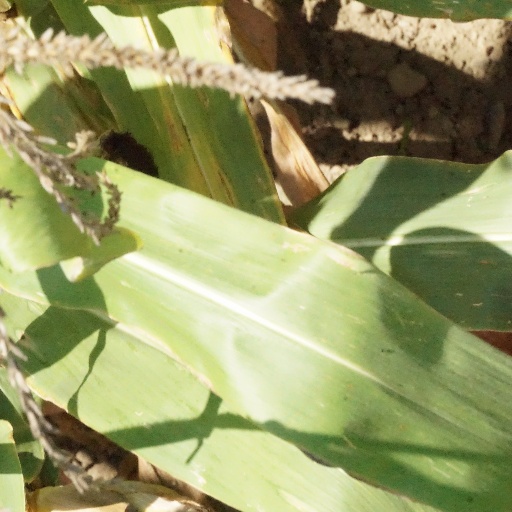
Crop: maize; corn